Silver Buffalo Award

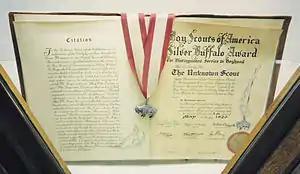
Silver Buffalo award and citation presented to the Unknown Scout

The Silver Buffalo Award was created in 1925 based on the Silver Wolf Award of the Boy Scout Association. The buffalo pendant was designed by A. Phimister Proctor. A red-white-red ribbon bar was introduced in 1934 for informal uniform wear. In 1946, ribbon bars were replaced by the current square knot insignia.